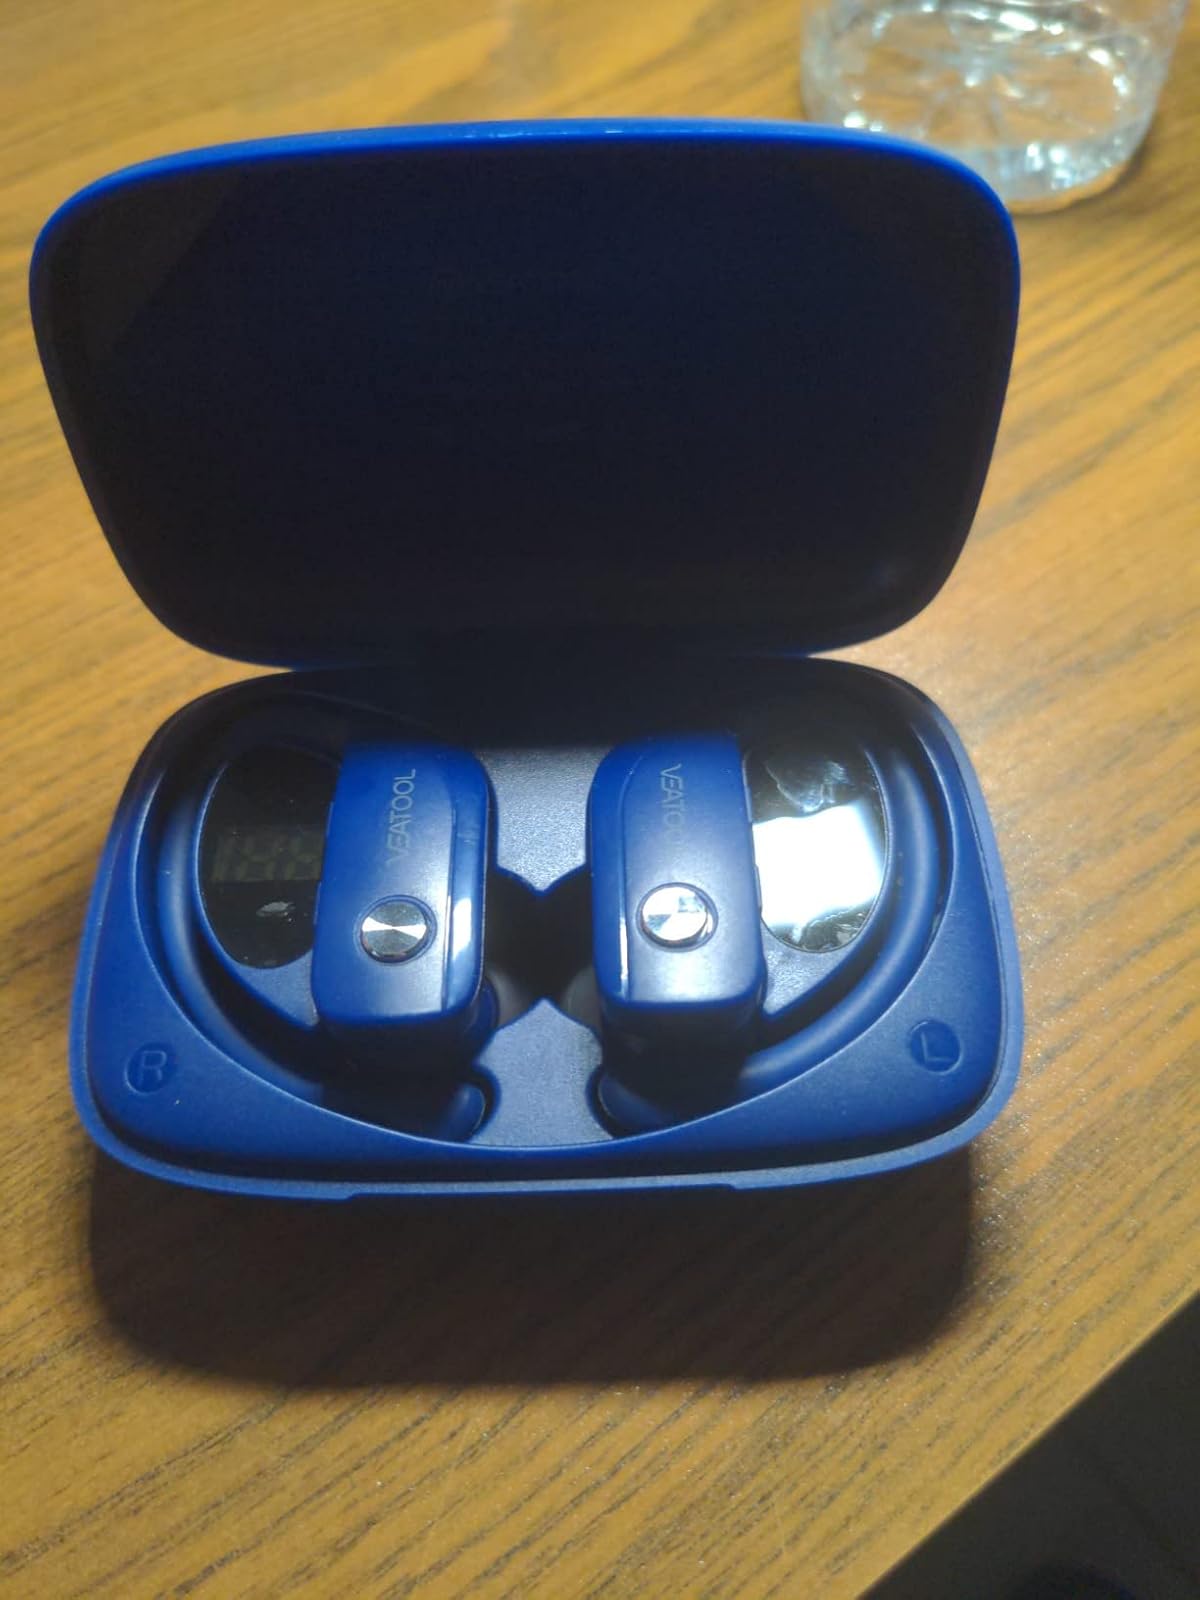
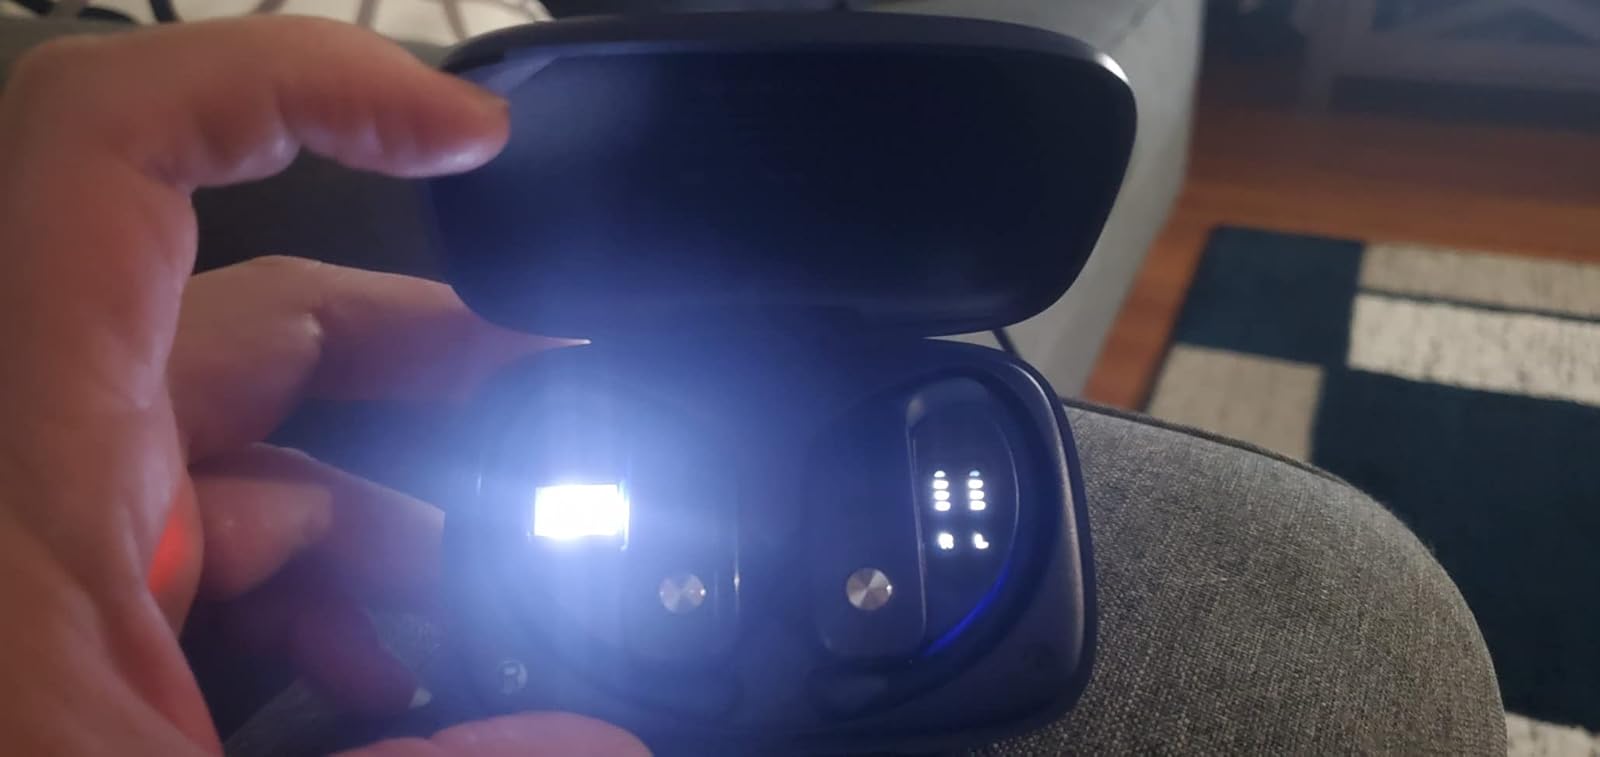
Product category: earbuds
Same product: yes